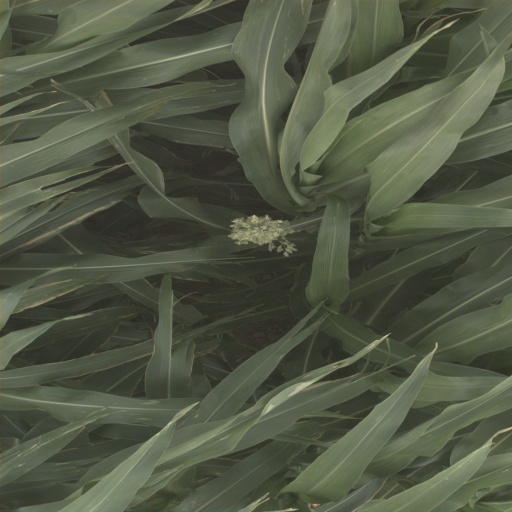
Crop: sorghum